List of birds of Illinois

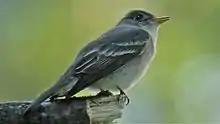
Eastern wood-pewee

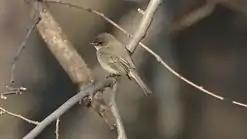
Eastern phoebe

Tyrant flycatchers are Passerine birds which occur throughout North and South America. They superficially resemble the Old World flycatchers, but are more robust and have stronger bills. They do not have the sophisticated vocal capabilities of the songbirds. Most are rather plain. As the name implies, most are insectivorous. Twenty-one species and a species pair have been recorded in Illinois.